KTRK-TV

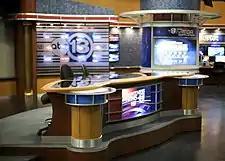
13 Eyewitness News set in December 2009.

Under Capital Cities, KTRK increased its focus on local news programming. After channel 13 expanded its local newscasts to 30 minutes in January 1967, in the final months under Houston Consolidated, in 1969, the station adopted the "Eyewitness News" name for its newscasts; at the time, it was a distant third place behind KPRC and KHOU. At the same time that the newscasts were expanded in 1967, Dave Ward, who had joined the station a year earlier as a reporter, became anchor of the station's 7 a.m. newscast. He was promoted to anchor the 6 p.m. weeknight newscast a year later, a post he held until his retirement in 2017. His 50-year tenure as channel 13's main anchor is the longest in American television history. In the 1970s, as a result of the investments made by Capital Cities, KTRK became the news leader in the Houston market; by the start of 1973, it was in second place, and it was the news leader in every ratings book from 1973 to 1993.